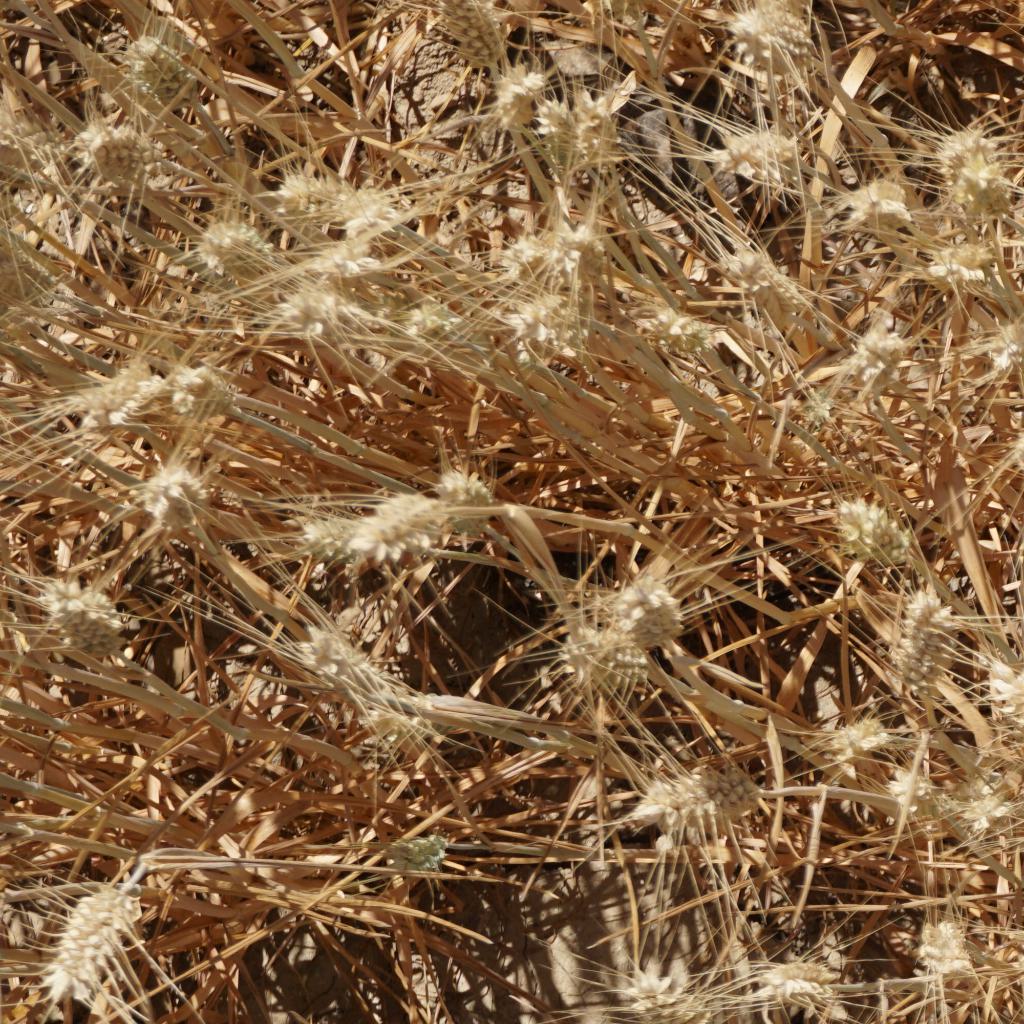
Country: France
Location: Gréoux
Wheat development stage: Filling - Ripening